Trade secret

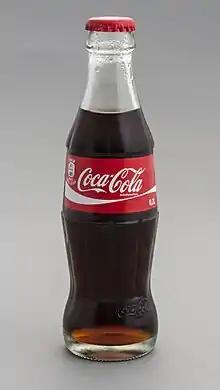
The Coca-Cola formula has been a trade secret since 1891.

All three elements are required. If any element ceases to exist, then the trade secret will also cease to exist.